Ty Majeski

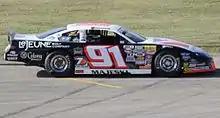
2015 ARCA Midwest Tour car including Kulwicki Driver Development decals

Majeski raced four times during the LaCrosse Oktoberfest weekend; he won the late model feature on Thursday night, the Dick Trickle 99 on Friday night, and the JMcK 63 Big 8 Series race on Saturday night. With 10 laps to go, he was leading the ARCA Midwest Tour race on Sunday when a vapor lock caused his car to temporarily lose power on a restart; he finished third. Majeski traveled across the United States to Florida for the Governor's Cup at New Smyrna Speedway in November. He started 27th. After passing up through the entire field, Majeski held off Steven Wallace on numerous restarts to take the win. Dale Earnhardt Jr. tweeted about Majeski's win calling him "the Deal". At the Snowball Derby, Majeski qualified second quickest and was awarded the pole position after Christopher Bell's Kyle Busch Motorsports entry was disqualified.